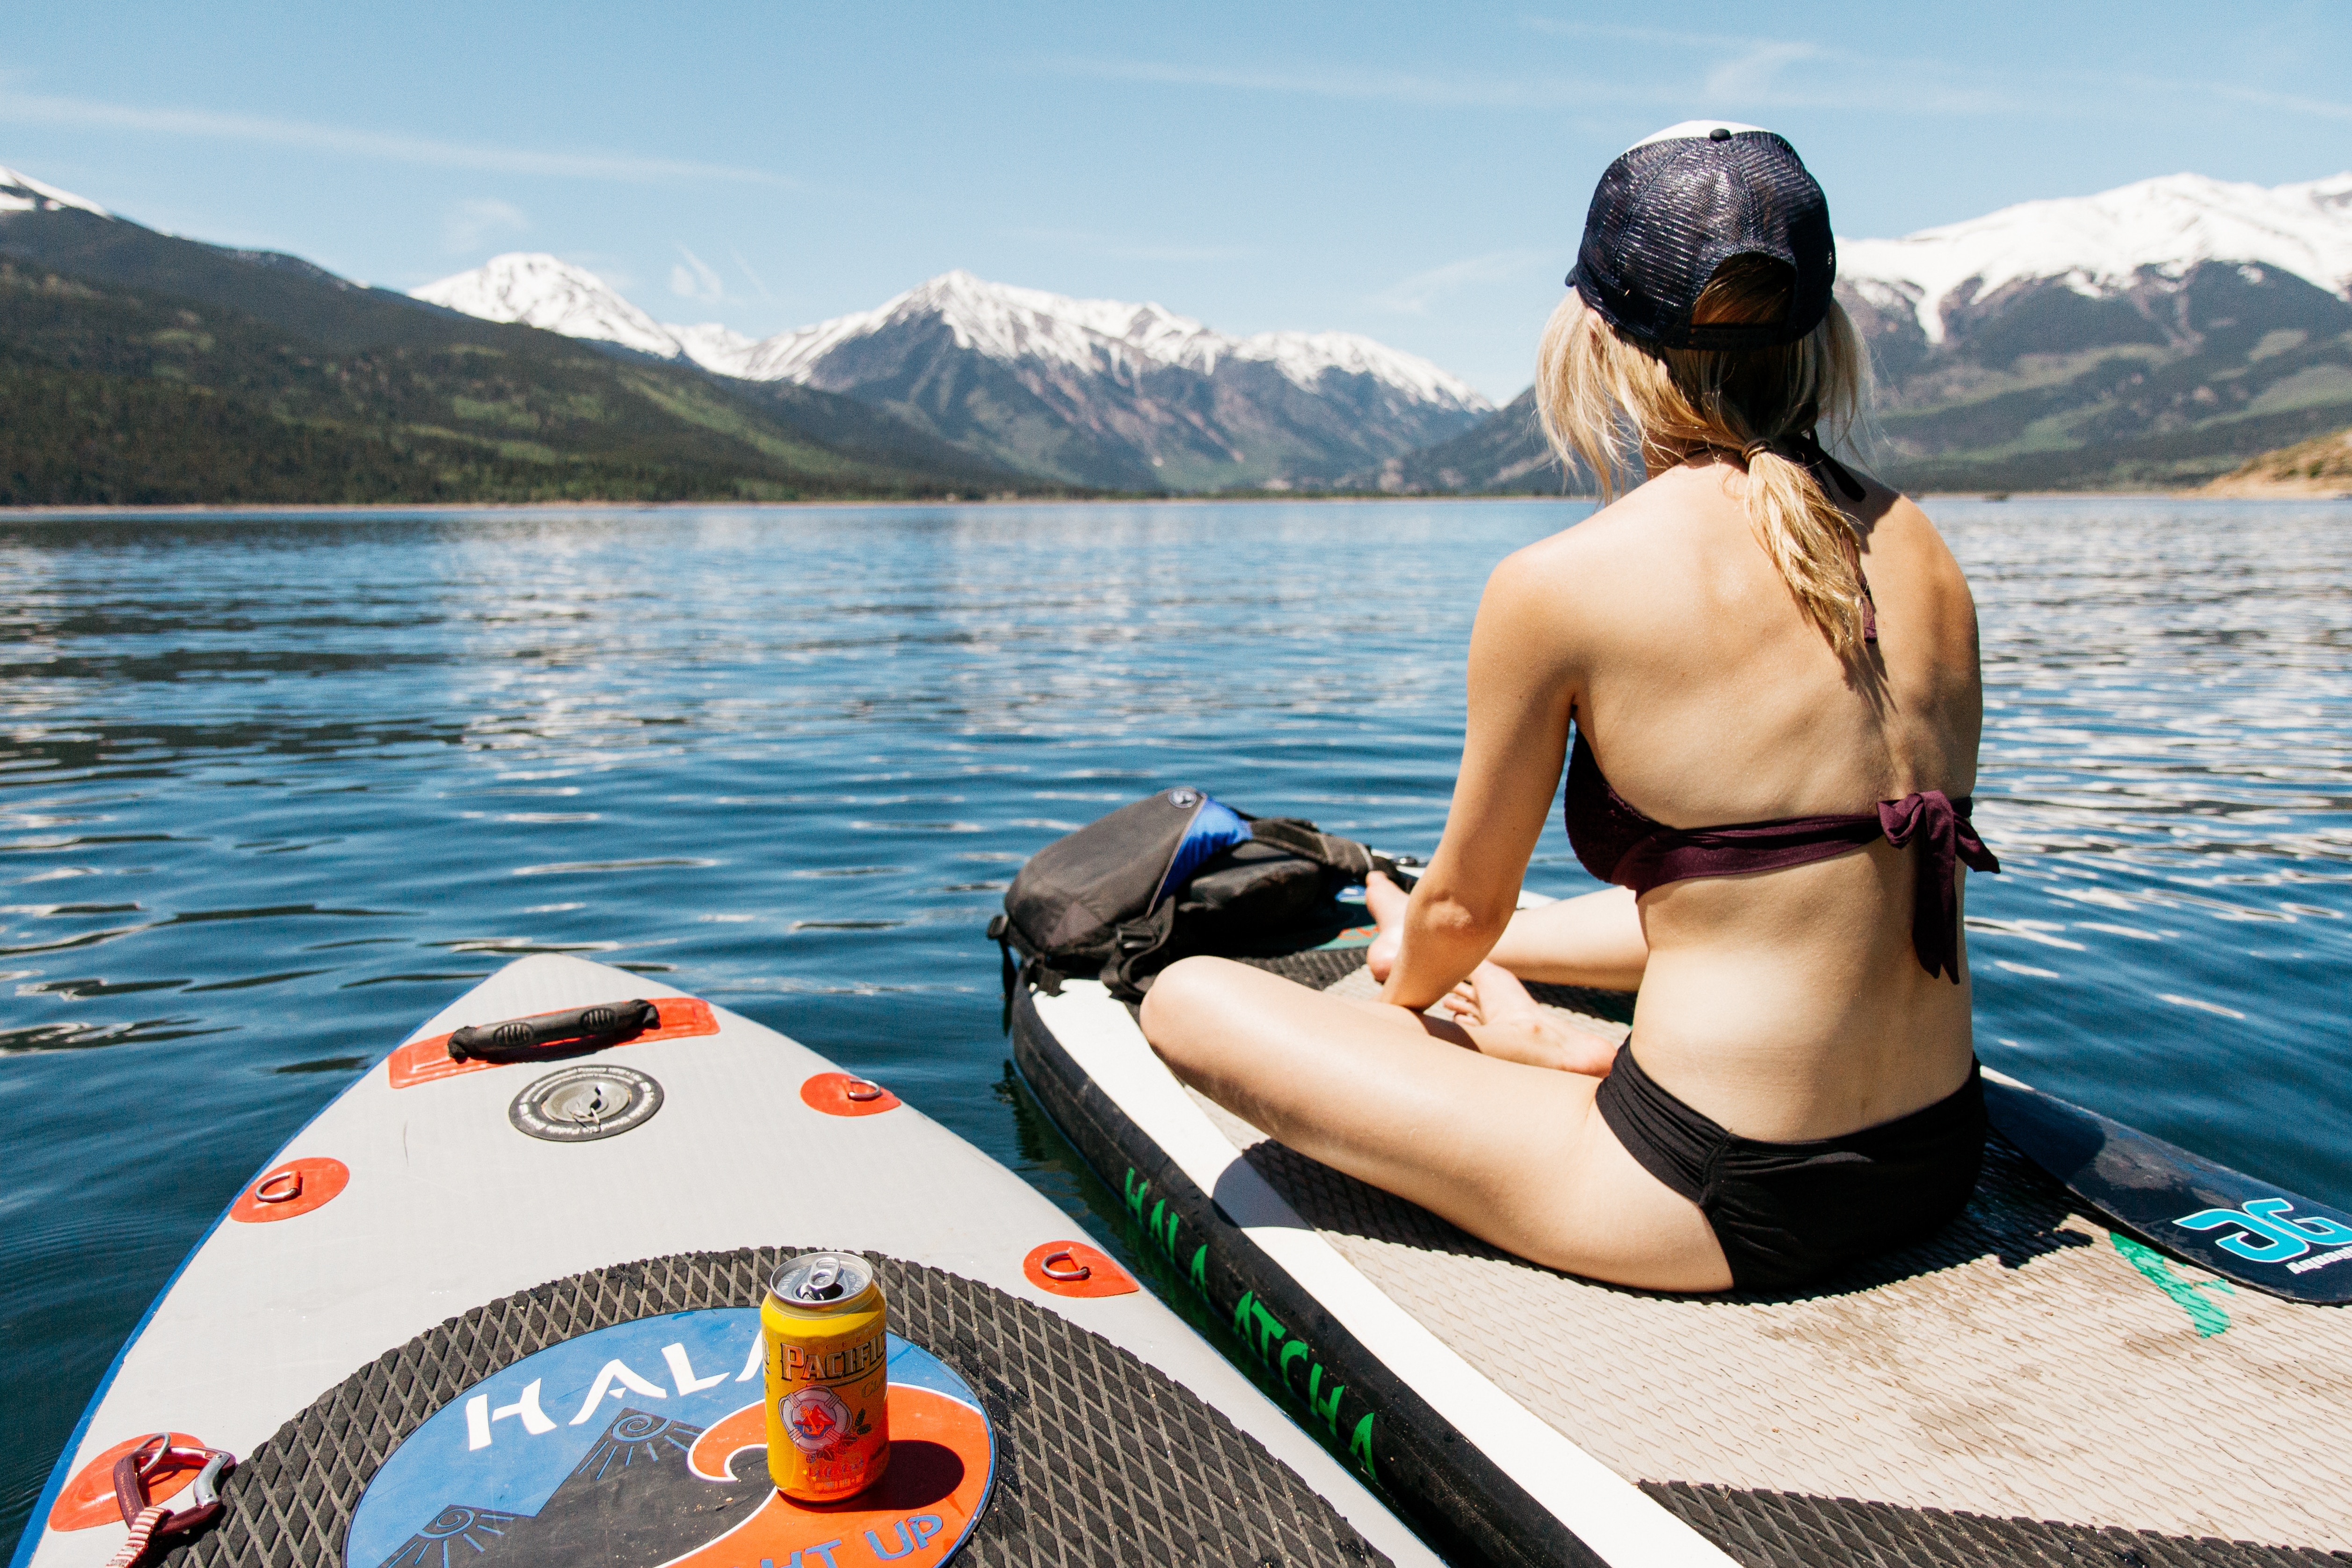
sea, boat, vacation, paddle, vehicle, surfboard, kayak, sports, boating, kayaking, watercraft, water sport, jet ski, sea kayak, surfing equipment and supplies, powerboating, personal water craft